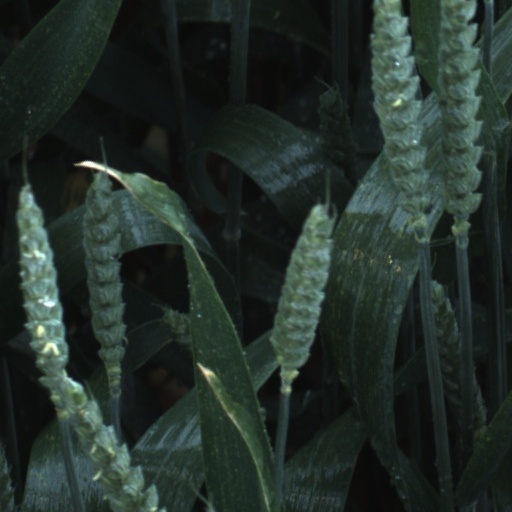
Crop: wheat